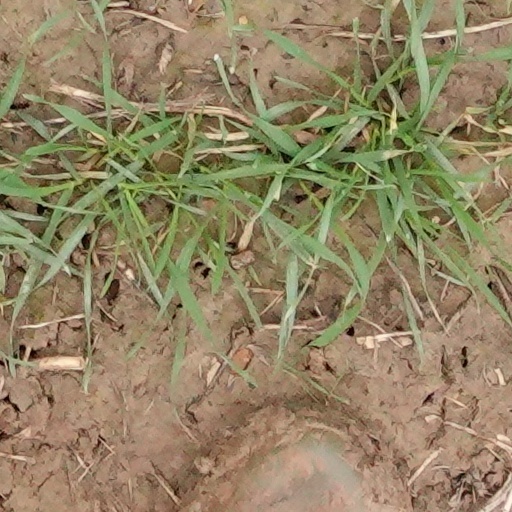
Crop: wheat